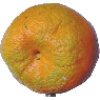
Label: Mandarine 1